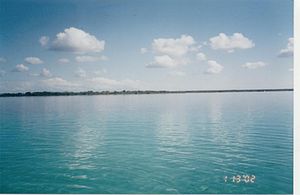
Bacalar (kommune)
Bacalar Sø
Bacalar er en kommune i delstaten Quintana Roo i Mexico. Kommunen har 32.000 indbyggere.